John Marshall Birthplace Park

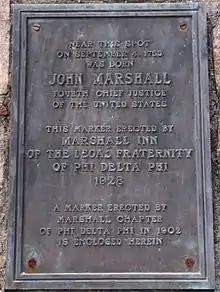

A marker was erected at the home site by the Marshall chapter of the Phi Delta Phi legal fraternity at George Washington University in 1902. That marker was enclosed by a larger monument in 1928. John Marshall Birthplace Park was Fauquier County's first public park. The park was dedicated on June 8, 1978.